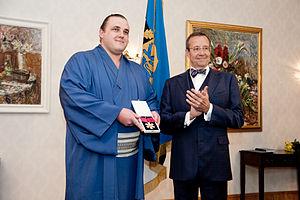
Baruto Kaito, de son vrai nom Kaido Höövelson, est un ancien lutteur sumo né à Rakvere en Estonie le 5 novembre 1984. Débutant dans ce sport en mai 2004, il est l'un des deux seuls Estoniens à avoir jamais fait une carrière professionnelle au Japon, et le premier à atteindre la plus haute division en mai 2006. Blessé à plusieurs reprises en 2007, il atteint le troisième rang en novembre 2008, et fut promu ōzeki après avoir fini le tournoi de mars 2010 avec un bilan de quatorze victoires pour 1 défaite. Il fut second en tournoi à quatre reprises avant de s'imposer lors du Hatsu Basho de Tokyo en janvier 2012. Il a reçu au cours de sa carrière cinq prix spéciaux pour sa combativité, un pour une performance exceptionnelle et un autre pour sa technique. Il se retire de ce sport le 11 septembre 2013.